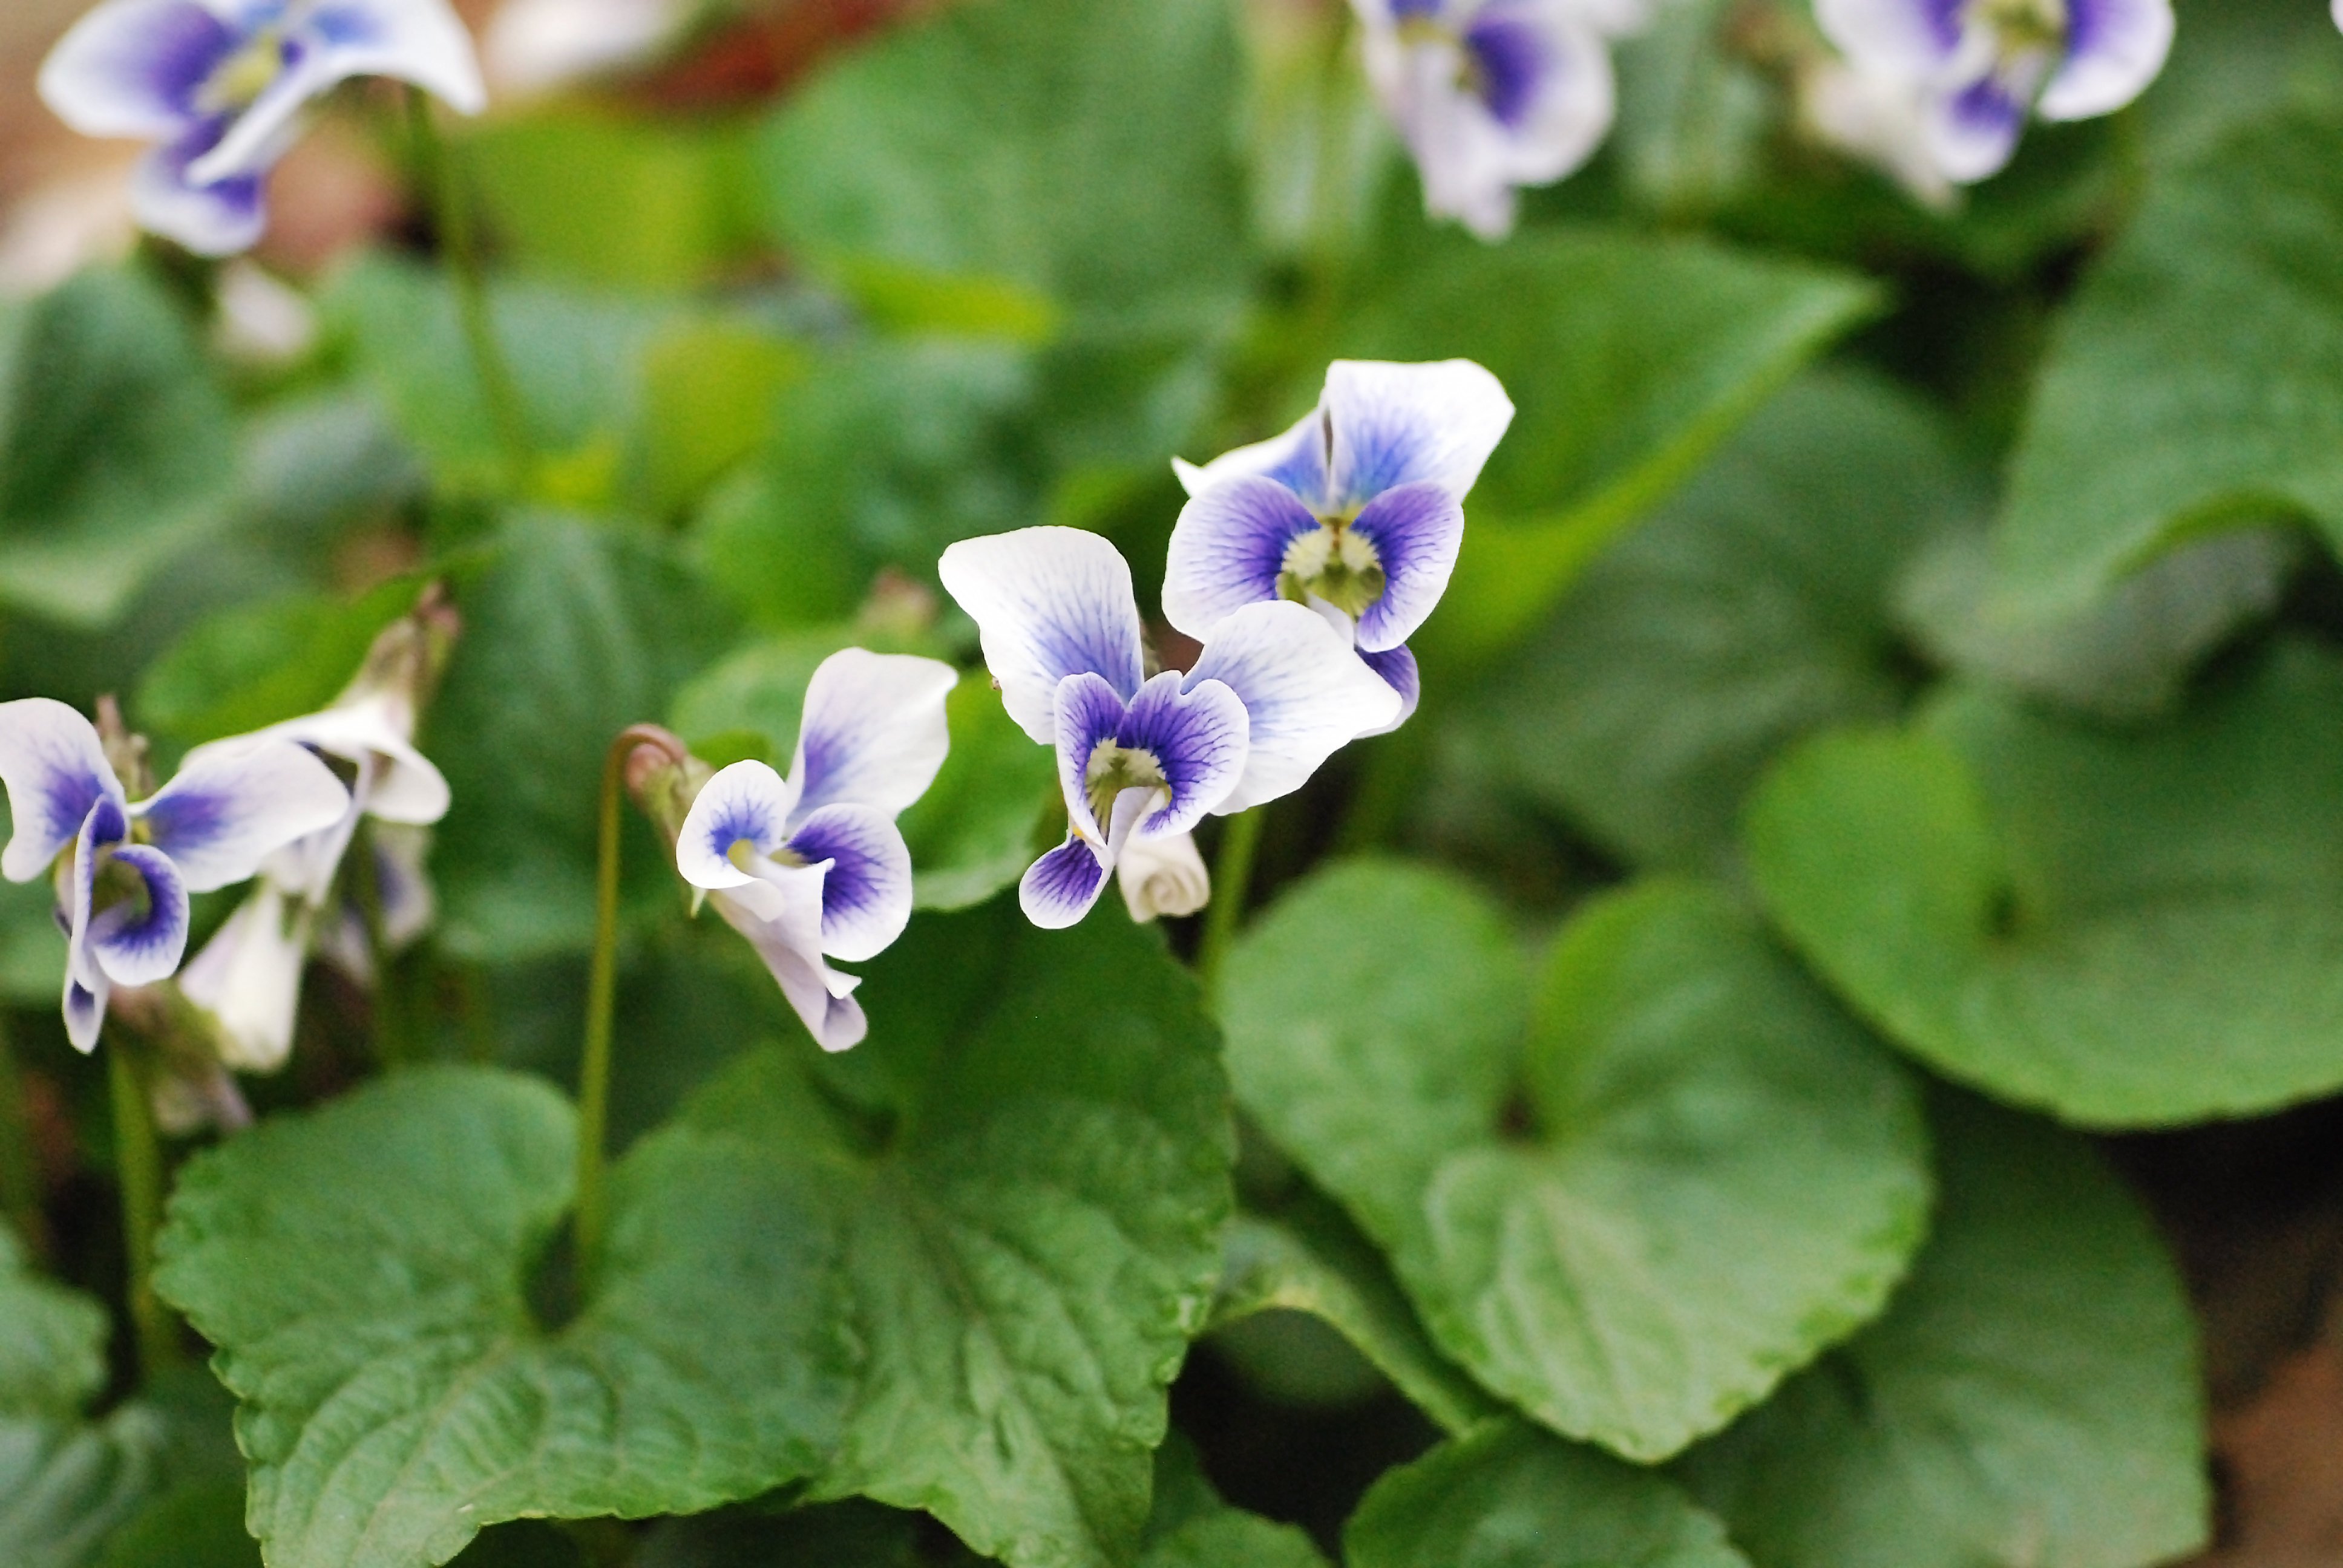
natural, flower, flowering plant, plant, viola, glechoma hederacea, violet, violet family, petal, longstem marsh violet, groundcover, blue violet, wildflower, borage family, perennial plant